Scouting in the United States

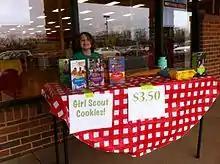
A girl selling Girl scout cookies

Scouting for girls began when the Camp Fire Girls were incorporated in 1910 with help from the BSA. Again, Seton's influence was established with the use of his awards scheme and Indian ceremonies.